Decent Parties

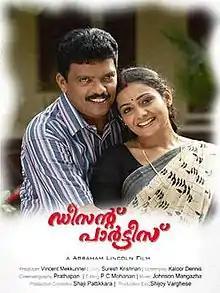

Decent Parties is a 2009 Malayalam-language film by Abraham Lincoln starring Jagadish.